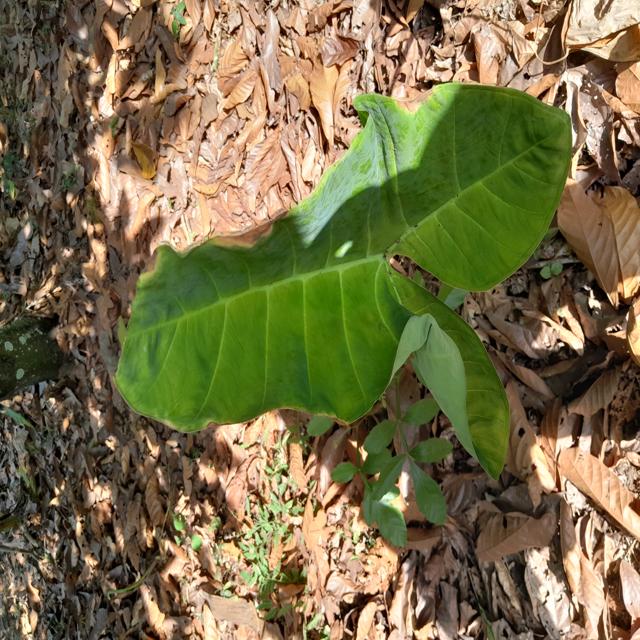
Label: Early_Blight